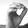
ASL letter: O